Jonathan Lindseth

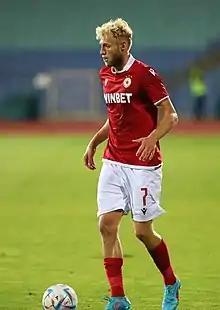
Lindseth with CSKA Sofia in 2022

Jonathan Lindseth (born 25 February 1996) is a Norwegian professional footballer who plays as a midfielder.